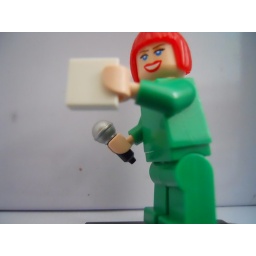
&amp;quot;And the girl tribute is.......PRIMROSE EVERDEEN&amp;quot; (There is no spring green suits in lego so live with it)